Artem Fedetskyi

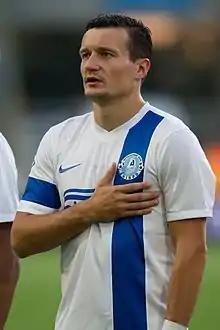
Fedetskyi in 2015

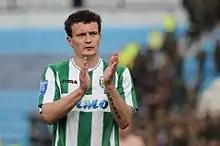
In 2012 on loan in Karpaty

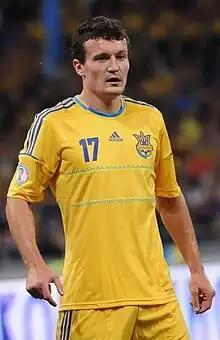
During the 2013 match Ukraine – England

Artem Andriyovych Fedetskyi (born 26 April 1985) is a former Ukrainian football right defender.